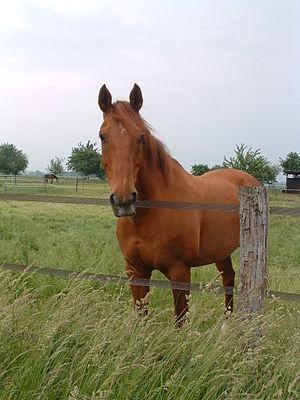
Hongre selle français dans son pré, Seine-et-Marne, France
Le selle français est un registre généalogique de chevaux de sport français, sélectionnés pour le saut d'obstacles. Il est issu de la fusion de toutes les races dites de « demi-sang » en 1958. Sans standard fixe, ce cheval ne répond plus à la notion de race. Il est caractérisé par une grande taille, un modèle harmonieux et robuste, de la force et du sang. Le selle français est élevé sur l'ensemble du territoire français et dans de nombreux pays, notamment grâce à l'utilisation de l'insémination artificielle. Sa sélection est gérée par l'Association nationale du selle français, qui assure sa promotion et son amélioration génétique.